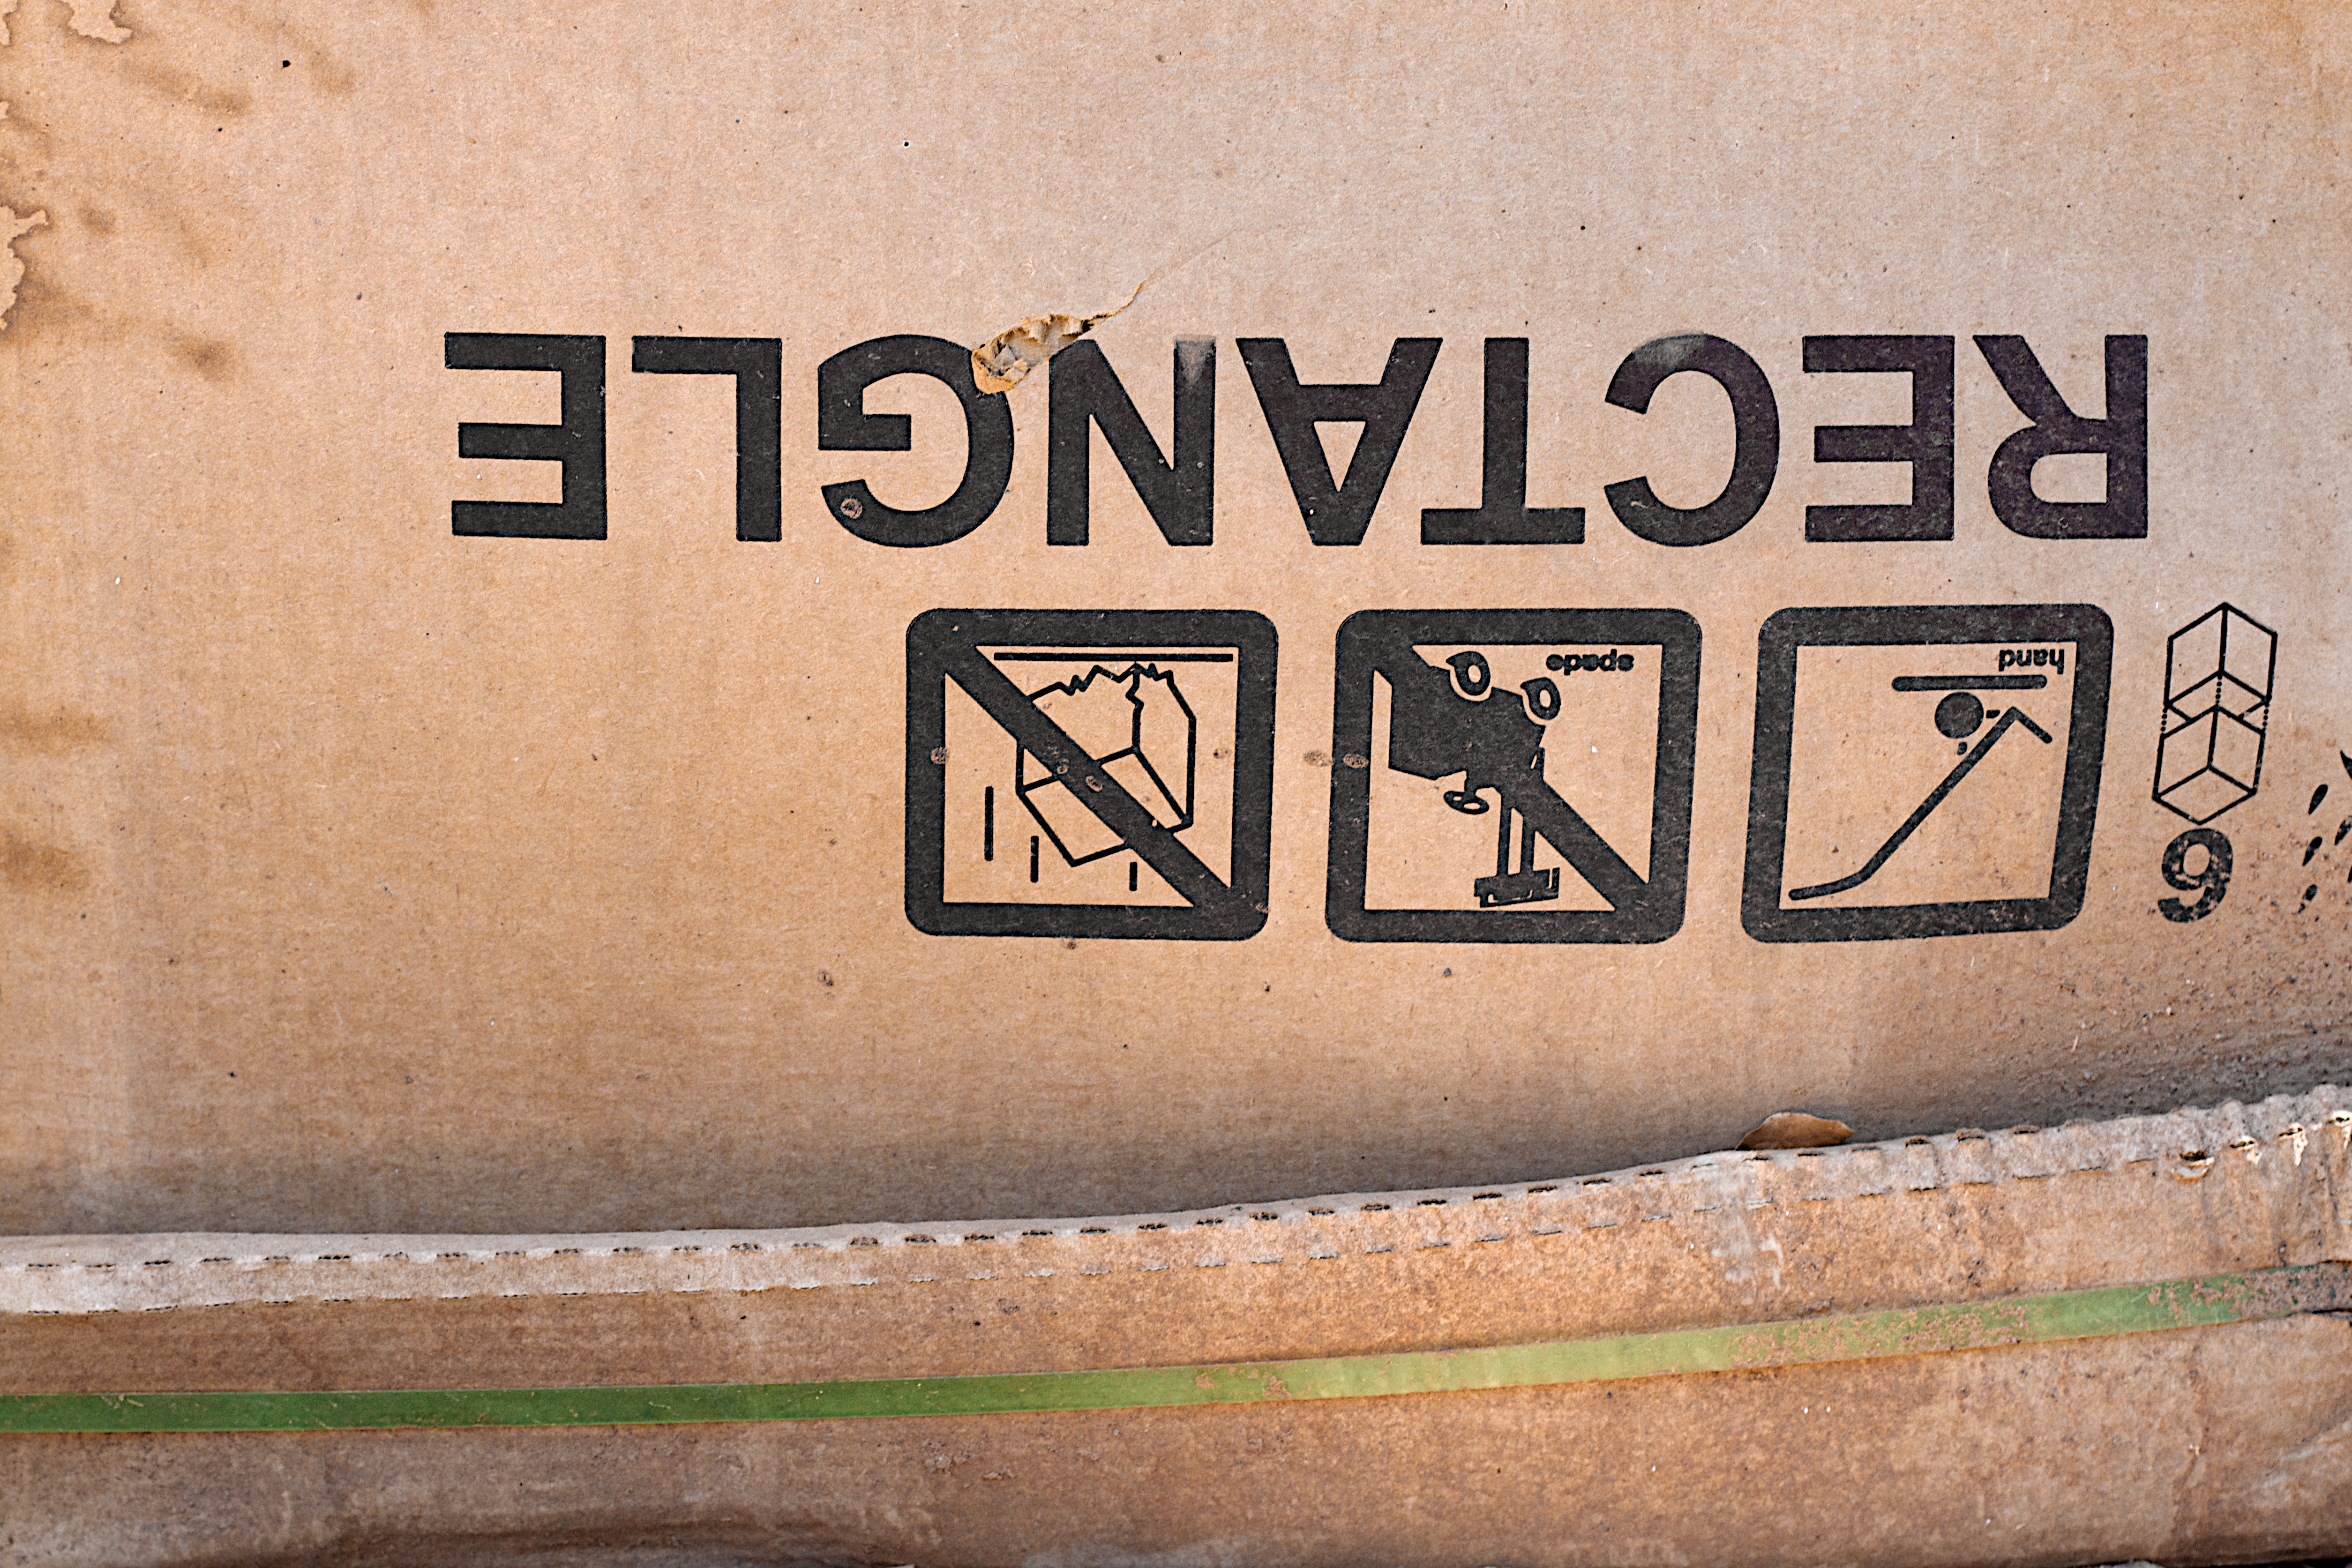
wood, number, wall, sign, geometry, color, box, font, shape